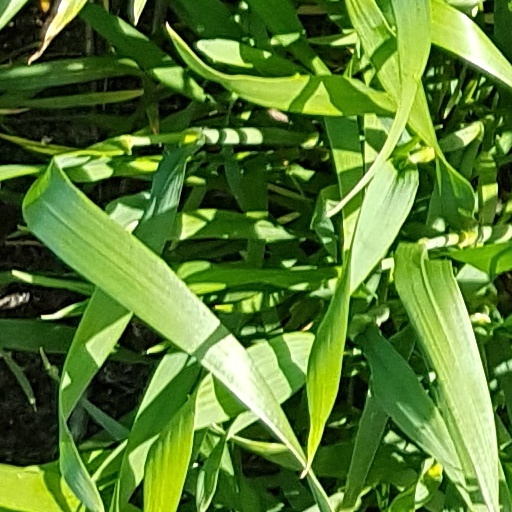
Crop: wheat